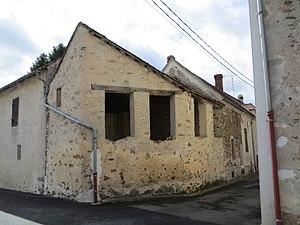
Local de stockage des bûches
Orly-sur-Morin est une commune française située dans le département de Seine-et-Marne en région Île-de-France.